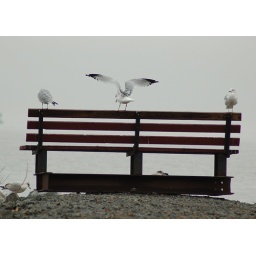
This was a drive by shooting from my car window ( It was raining) Stony Point,NY